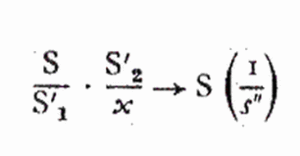
Schéma de la formule de la métaphore selon Jacques Lacan, également: S S 1 &#x2032
Jacques Lacan, né le 13 avril 1901 à Paris 3ᵉ et mort le 9 septembre 1981 à Paris 6ᵉ, est un psychiatre et psychanalyste français.